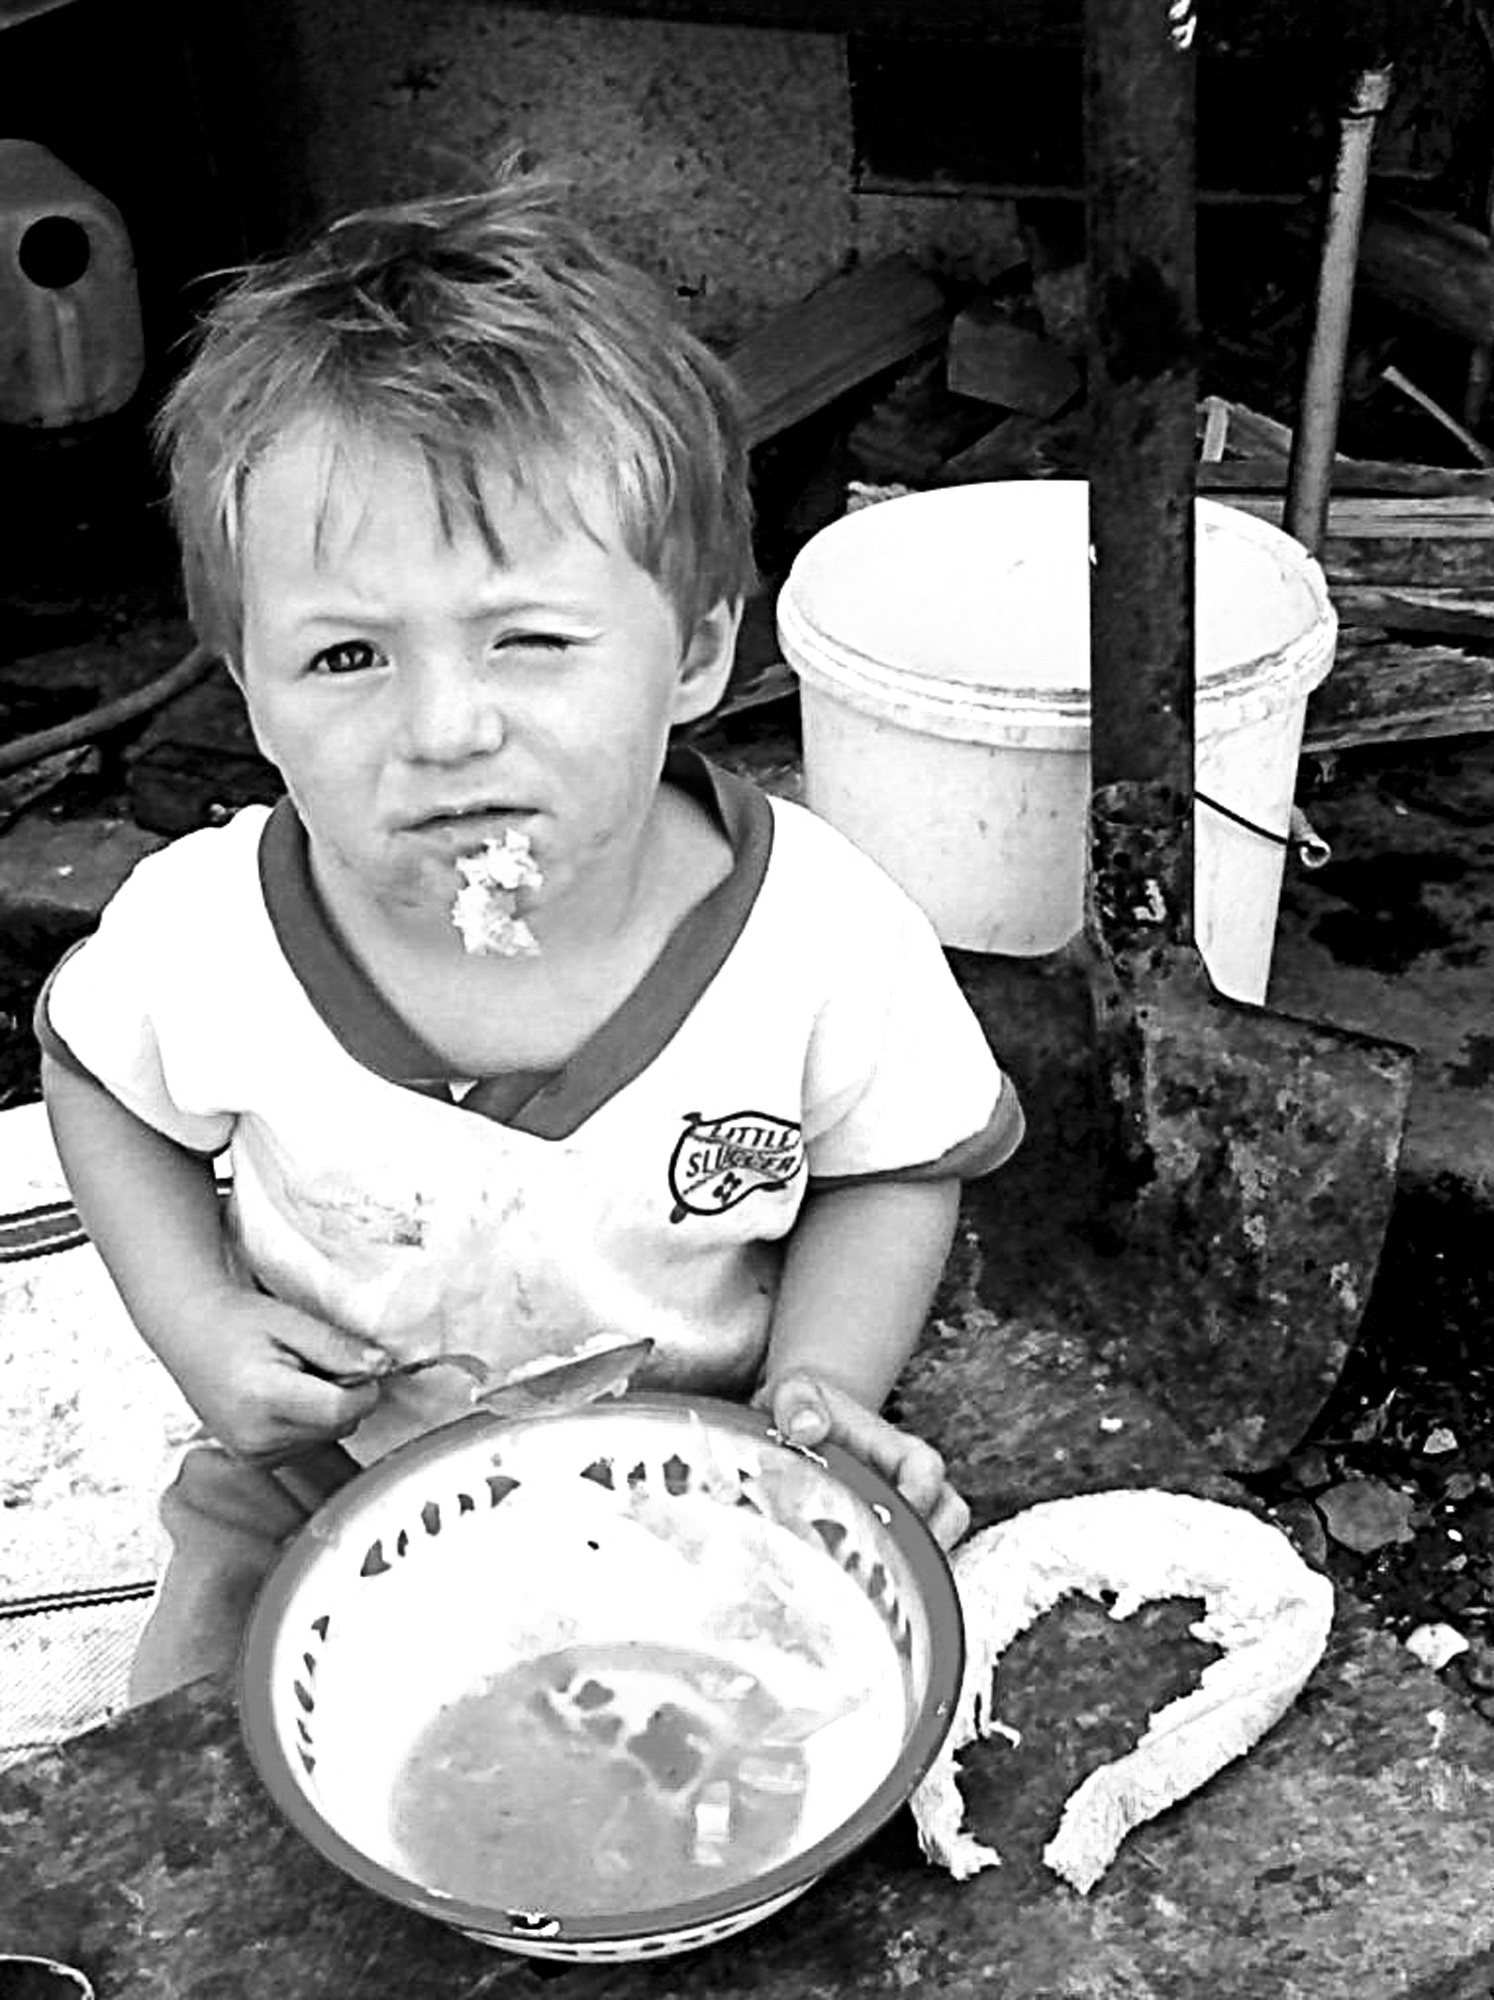
work, person, black and white, people, white, photography, retro, kid, old, male, portrait, child, black, monochrome, toddler, photograph, poverty, emotion, region, monochrome photography